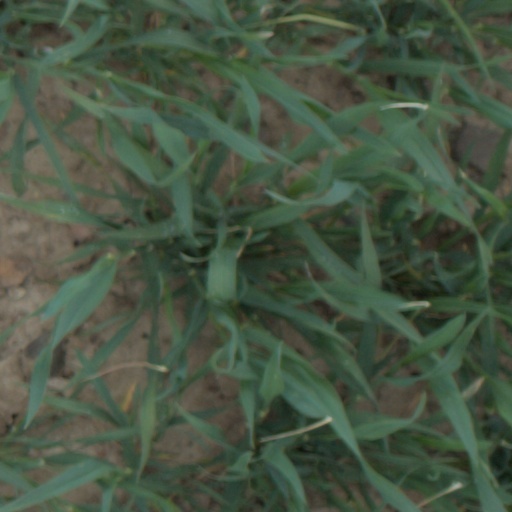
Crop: wheat